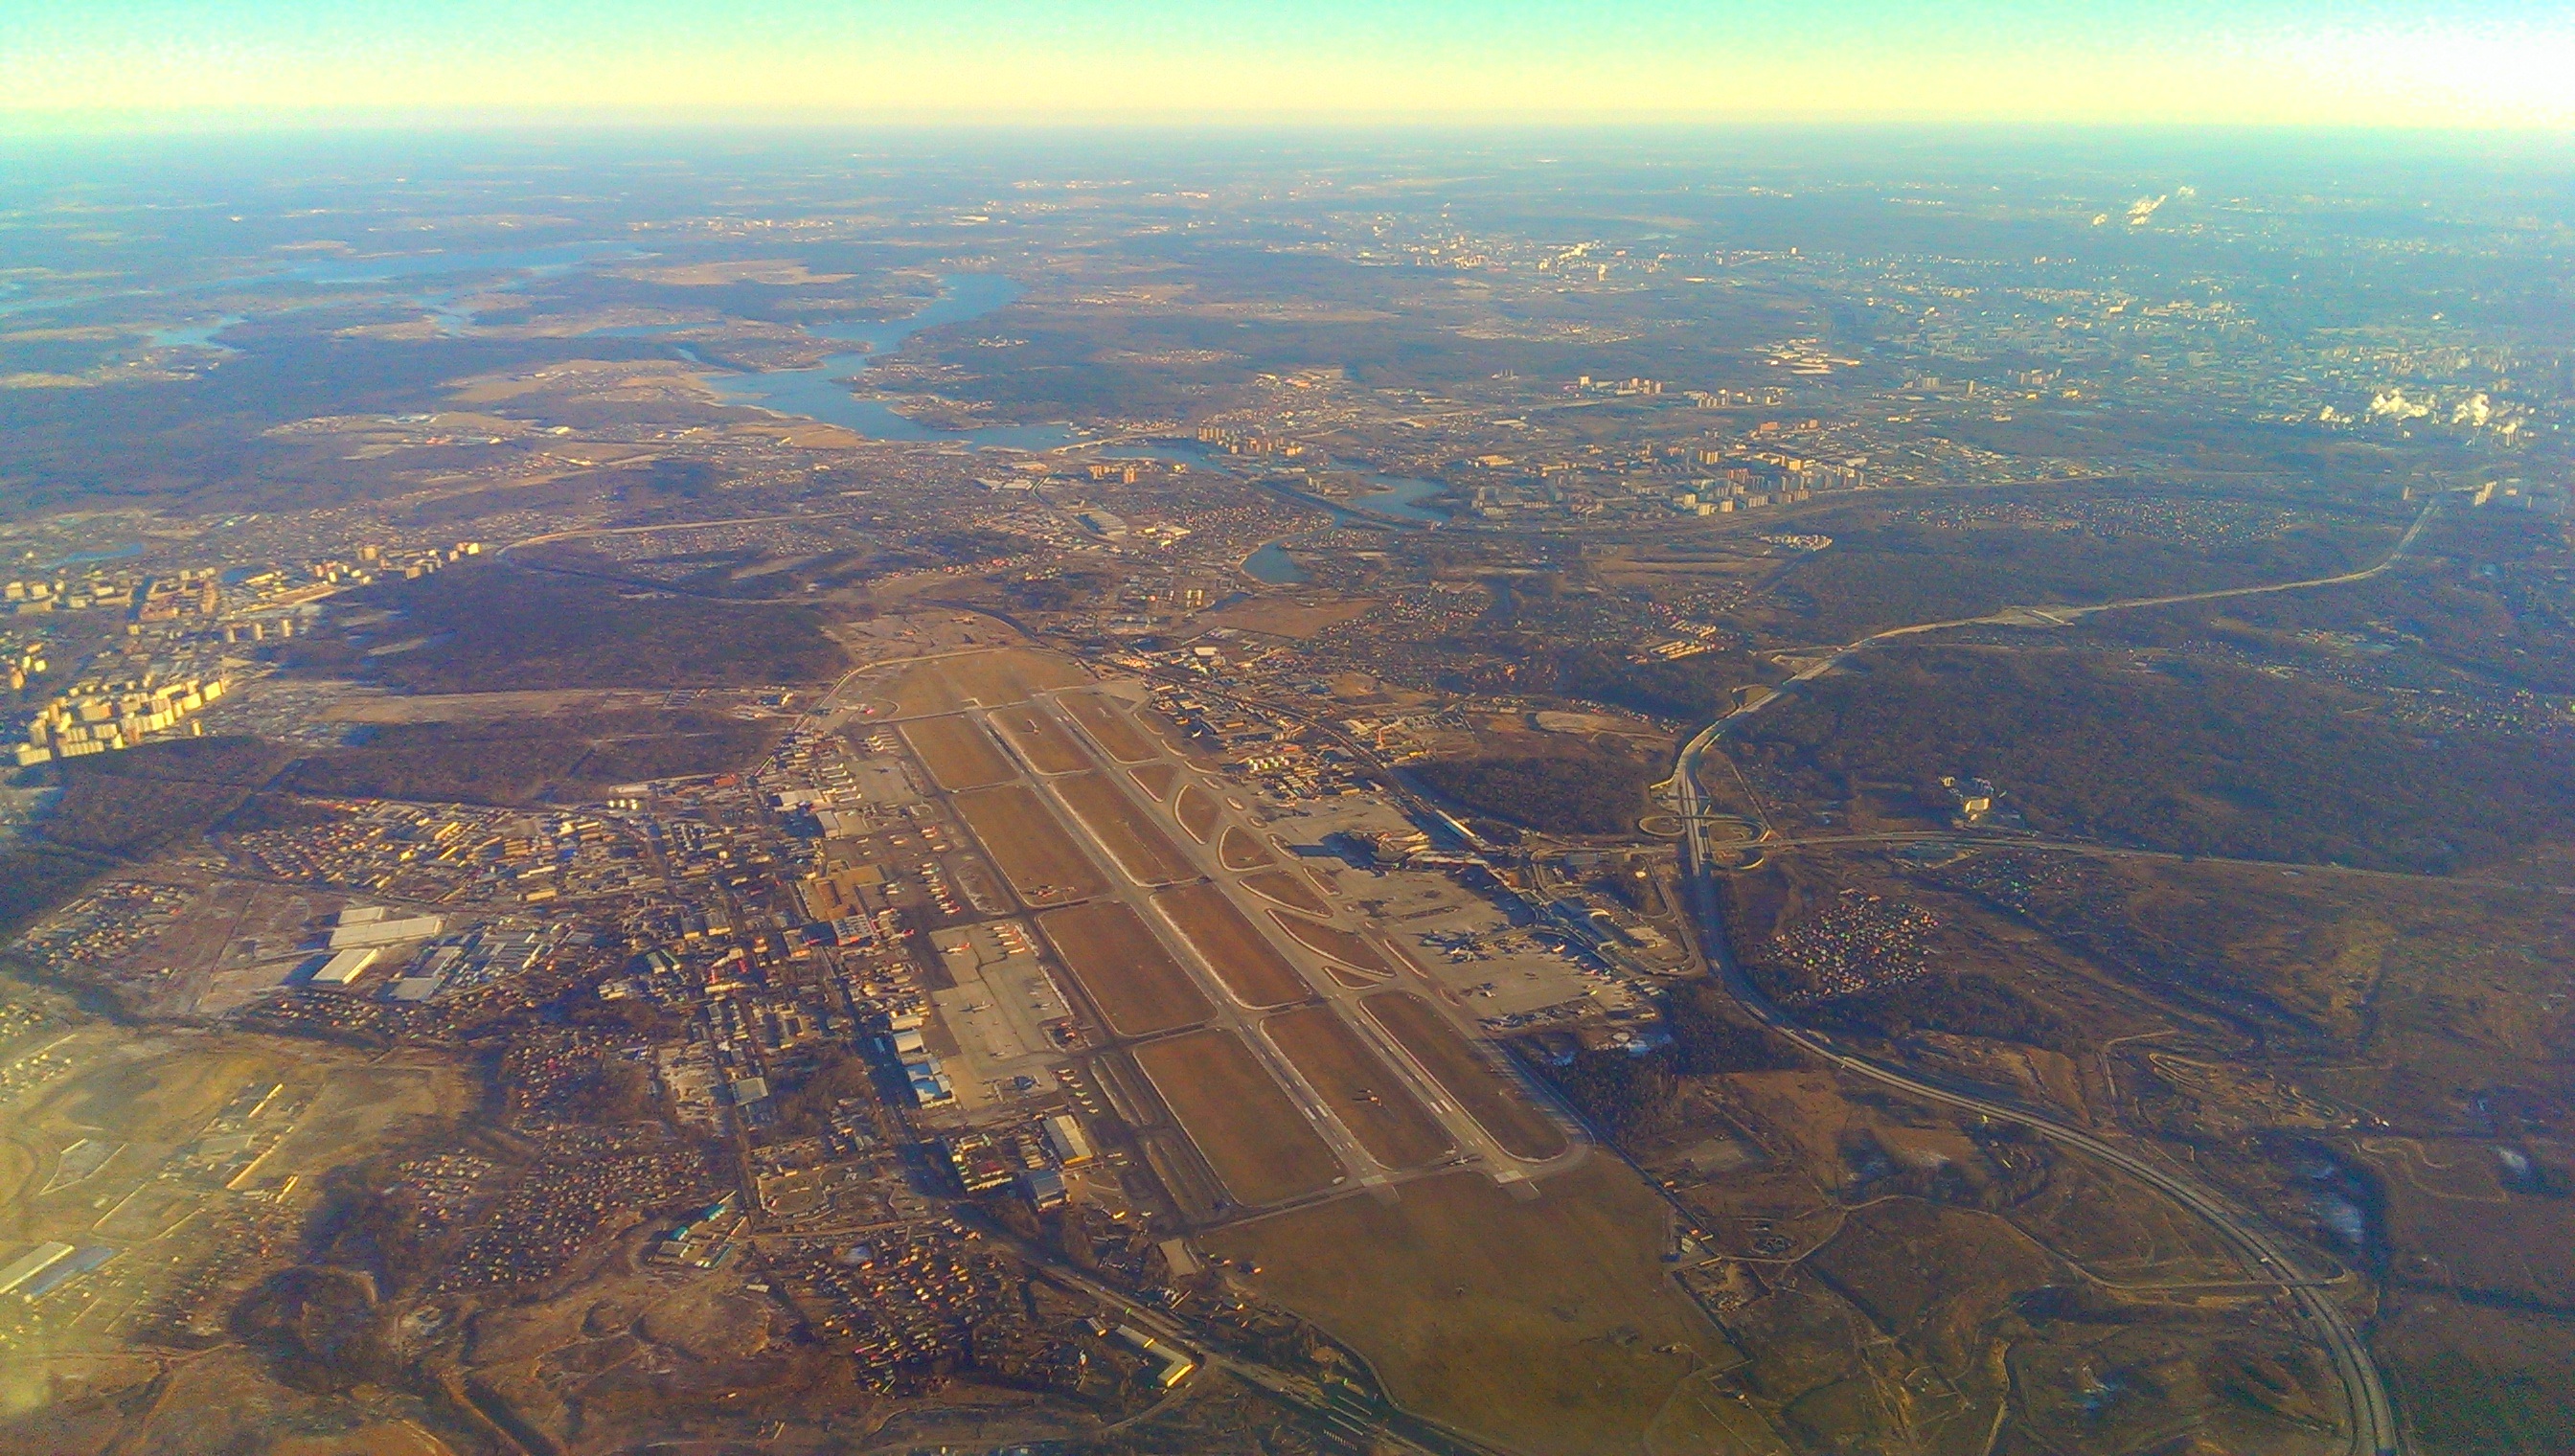
landscape, horizon, sky, photography, flight, plain, bird's eye view, aerial photography, atmosphere of earth